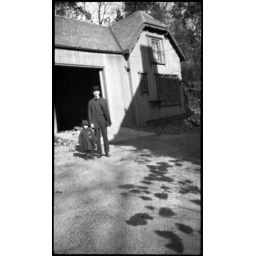
Man and boy in front of carriage house